Early skyscrapers

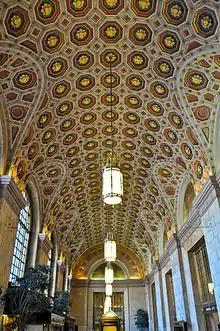
A golden roof of a lobby

The Metropolitan Life Insurance Company Tower was opened in 1909, the culmination of a long building project by N. LeBrun and Sons to hold Metropolitan Life's growing headquarters staff, 2,800 strong by 1909. At high and with 50 stories, it became the world's new tallest building. Metropolitan Life intended the skyscraper to promote the company's image, and the building was surrounded by publicity. The tower was featured on the front of prominent magazines such as "Scientific American", as well as on the sides of corn flake boxes, coffee packets, and cars. The tower was loosely modeled on the Venetian St Mark's Campanile, and featured extensive Early Renaissance-style detailing, with the more modern additions of huge clock faces, electric floodlights for night-time illumination, and an observation deck at the top. The design won critical acclaim within the American architectural profession.